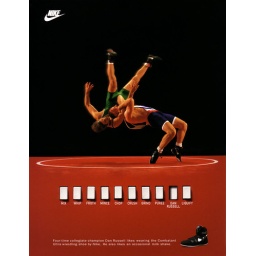
got some new shoes nike inflicts black orginals 10 inflicts in grey rulons 10 and red and black 9.5 text me for pics